1940 Memorial Cup

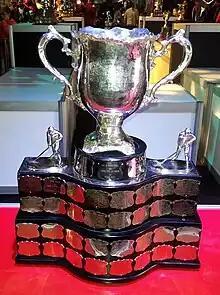
Silver bowl trophy with two large handles, mounted on a wide black plinth engraved with team names on silver plates.

The 1940 Memorial Cup final was the 22nd junior ice hockey championship of the Canadian Amateur Hockey Association. The George Richardson Memorial Trophy champions Oshawa Generals of the Ontario Hockey Association in Eastern Canada competed against the Abbott Cup champions Kenora Thistles of the Manitoba Junior Hockey League in Western Canada. In a best-of-five series, held at Shea's Amphitheatre in Winnipeg, Manitoba, Oshawa won their 2nd and consecutive Memorial Cup, defeating Kenora 3 games to 1.